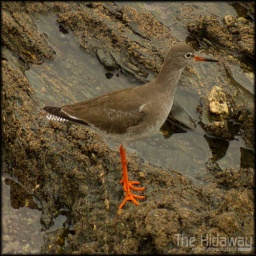
Spotted this Redshank walking over the rocks on the Cornish coast yesterday afternoon.